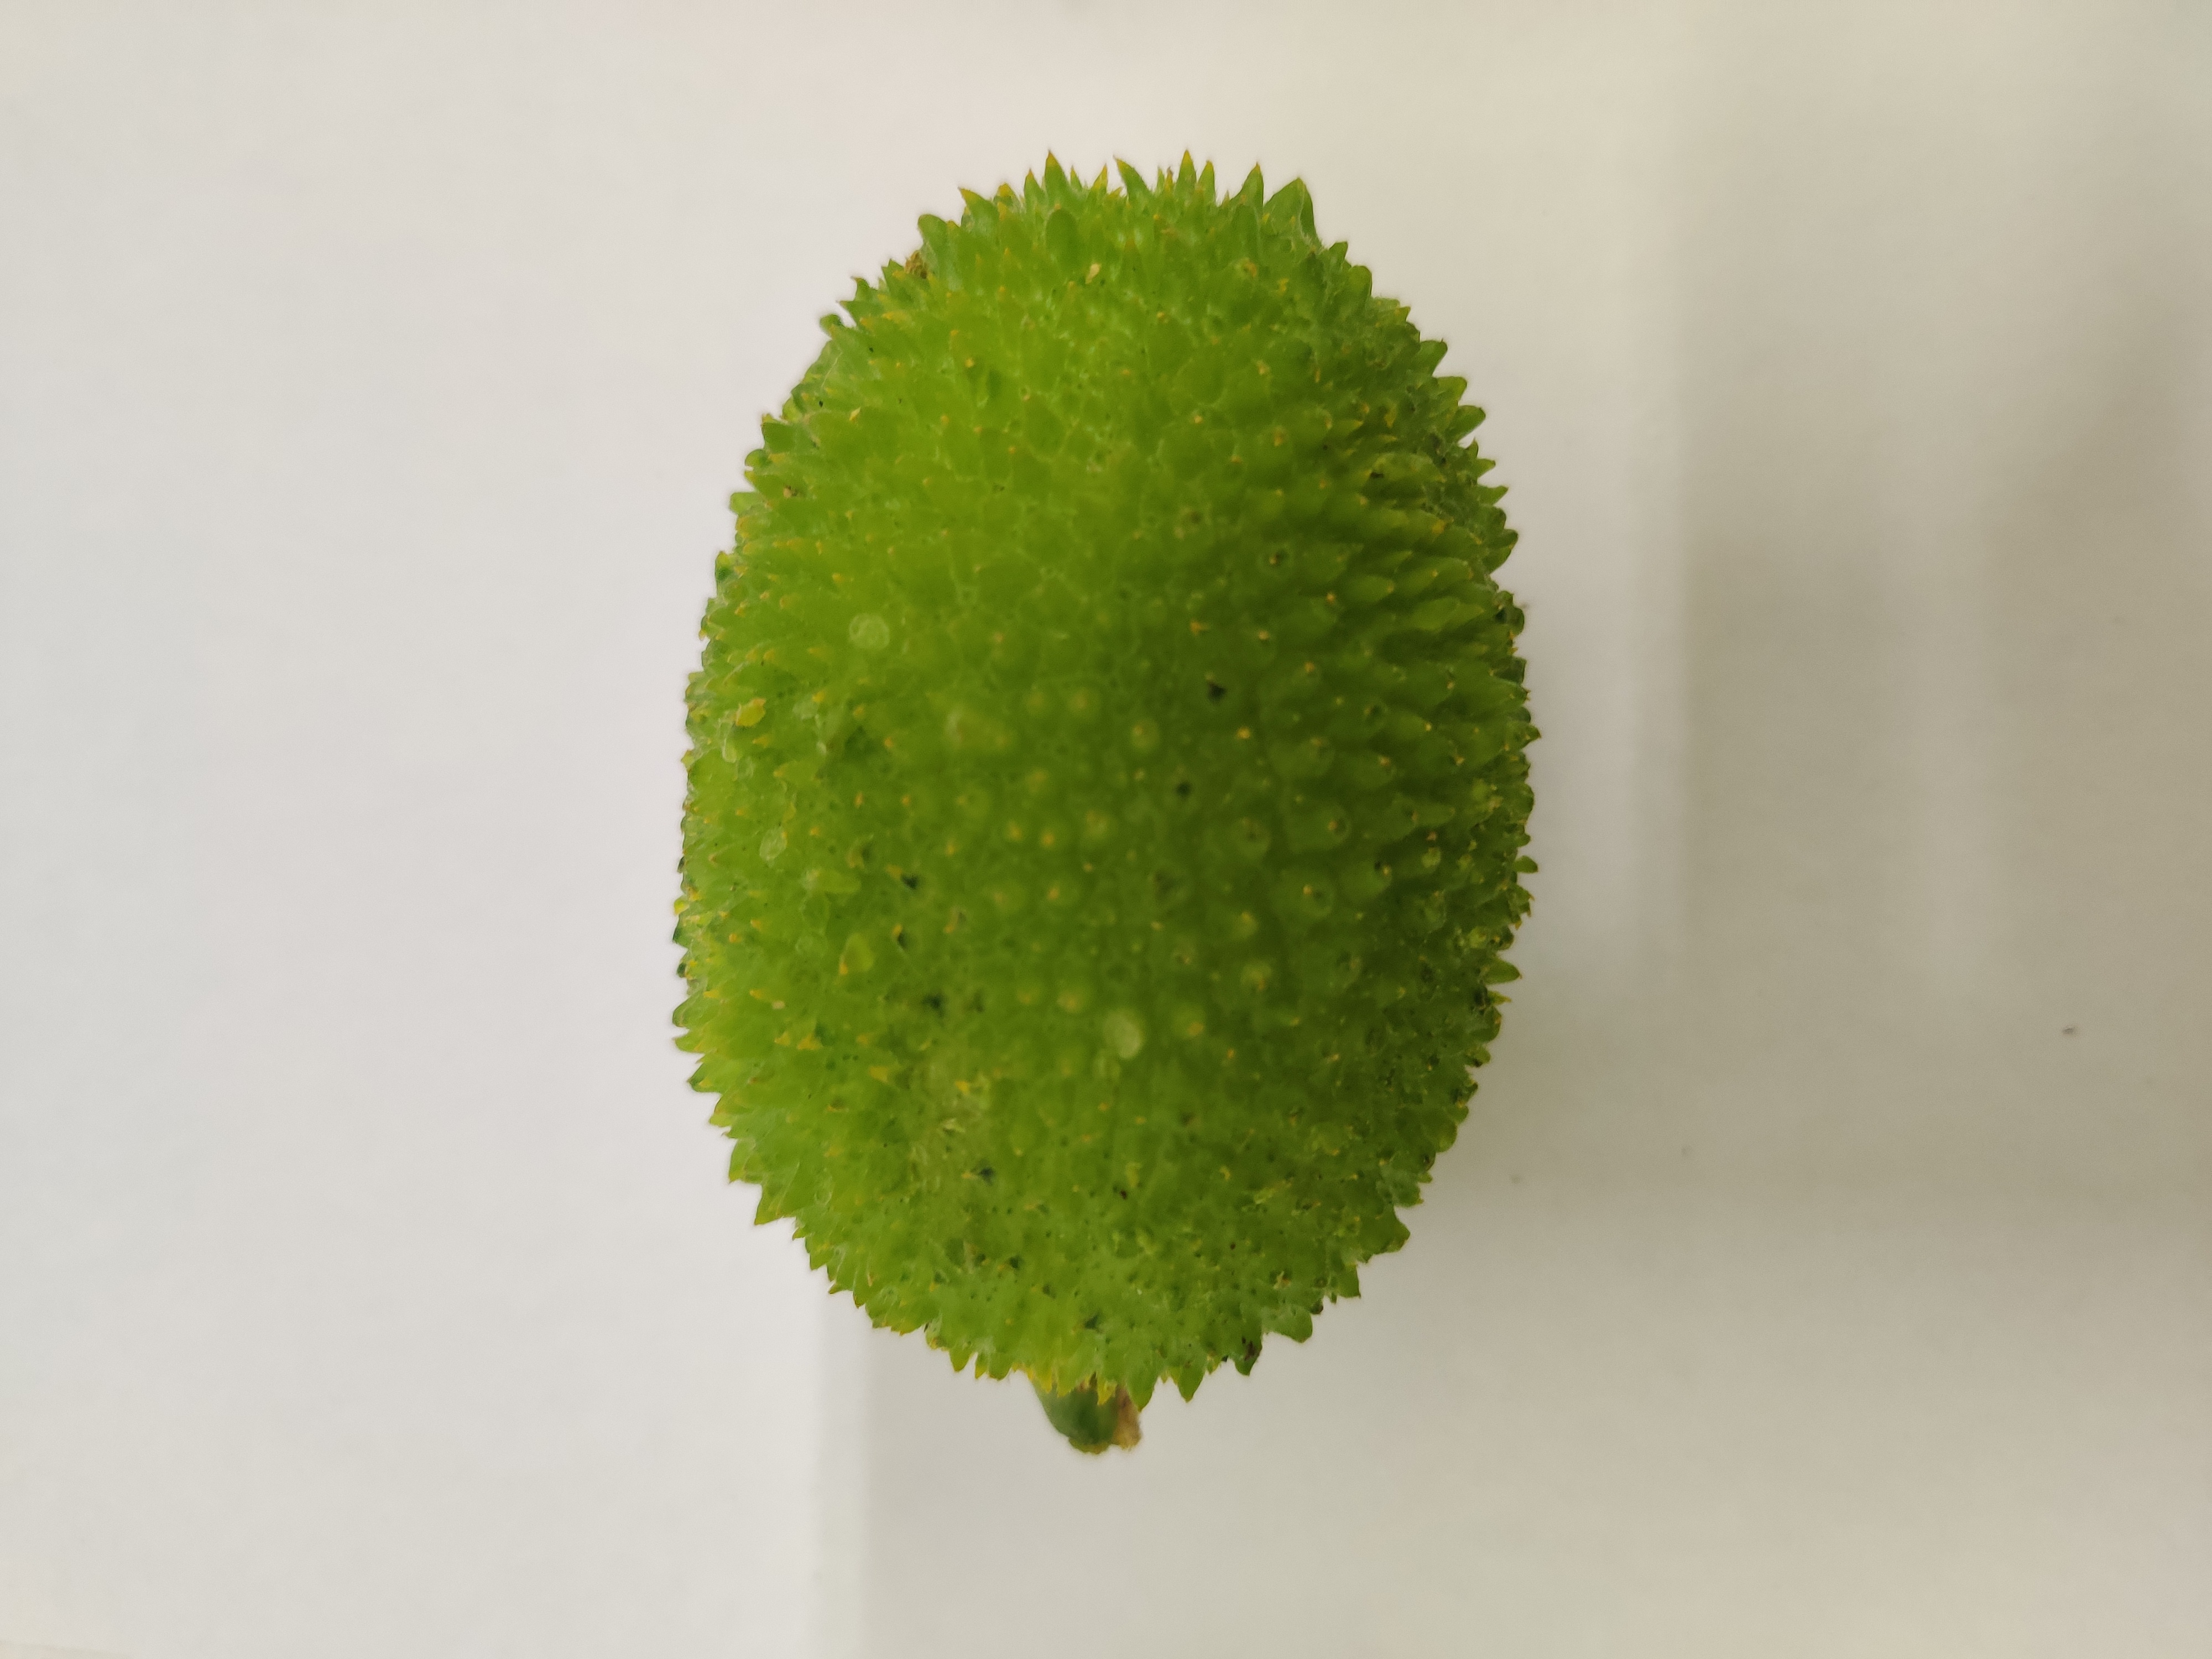
Crop: Spiny Gourd
Condition: Fresh